Lionfish

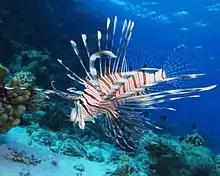
"P. miles" makes up about 7% of the invasive lionfish population in the Atlantic and Caribbean.

Rigorous and repeated catching and removal of lionfish from invaded waters could potentially control the exponential expansion of the lionfish in invaded waters. But a 2010 study showed effective maintenance would require the monthly harvest of at least 27% of the adult population. Because lionfish are able to reproduce monthly, this effort must be maintained throughout the entire year.